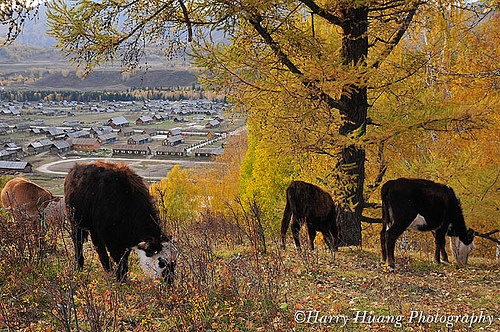
A bunch of animals in a park of some sort.
A herd of cattle grazing on a forest ground.
three cows eating on a field over looking houses
Four cows grazing on a hill outside of a small town
A group of cows grazing in the meadow on an autumn day.